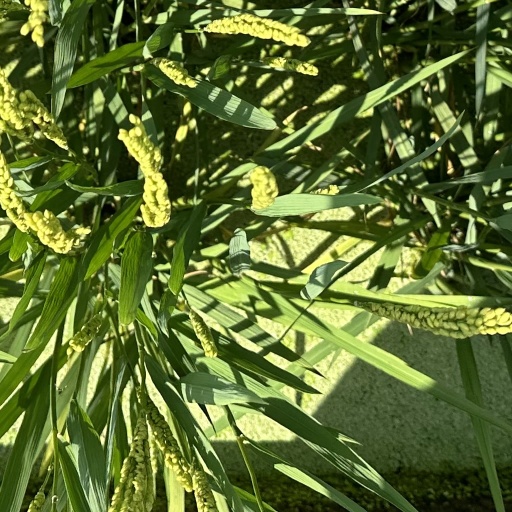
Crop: rice